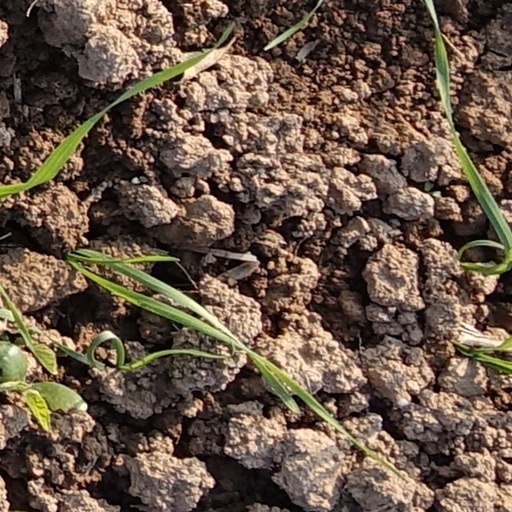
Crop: wheat